Robert Kaleski

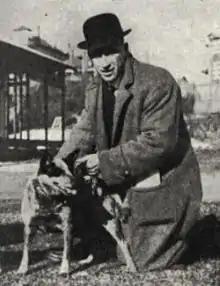
Kaleski with a Cattle Dog

Kaleski became a dog owner at the age of six years, was a lifelong student of the dog and the dingo and champion of Australian working dogs. He was one of a group of dog show enthusiasts who bred from cattle dogs that Kaleski described as originating on Thomas Hall's Dartbrook station in the Upper Hunter Valley. Kaleski later called them Halls Heelers.